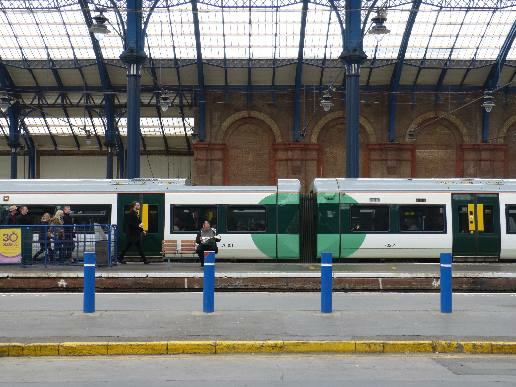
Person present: No